Fuencarral-El Pardo

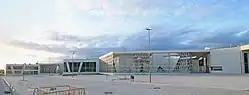
Deutsche Schule Madrid

The new campus of the Deutsche Schule Madrid, in Montecarmelo in the district, opened in the fall of 2015.